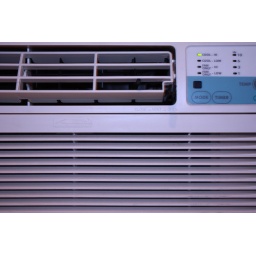
Just put in the window AC they are kind of scary to put in window units when you are not on the ground level